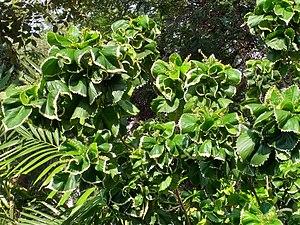
Acalypha wilkesiana. L'université nationale Chung Hsing, Taïchung, Taïwan.